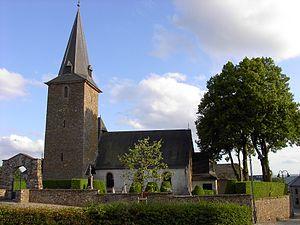
Munshausen est une section de la commune luxembourgeoise de Clervaux située dans le canton de Clervaux.